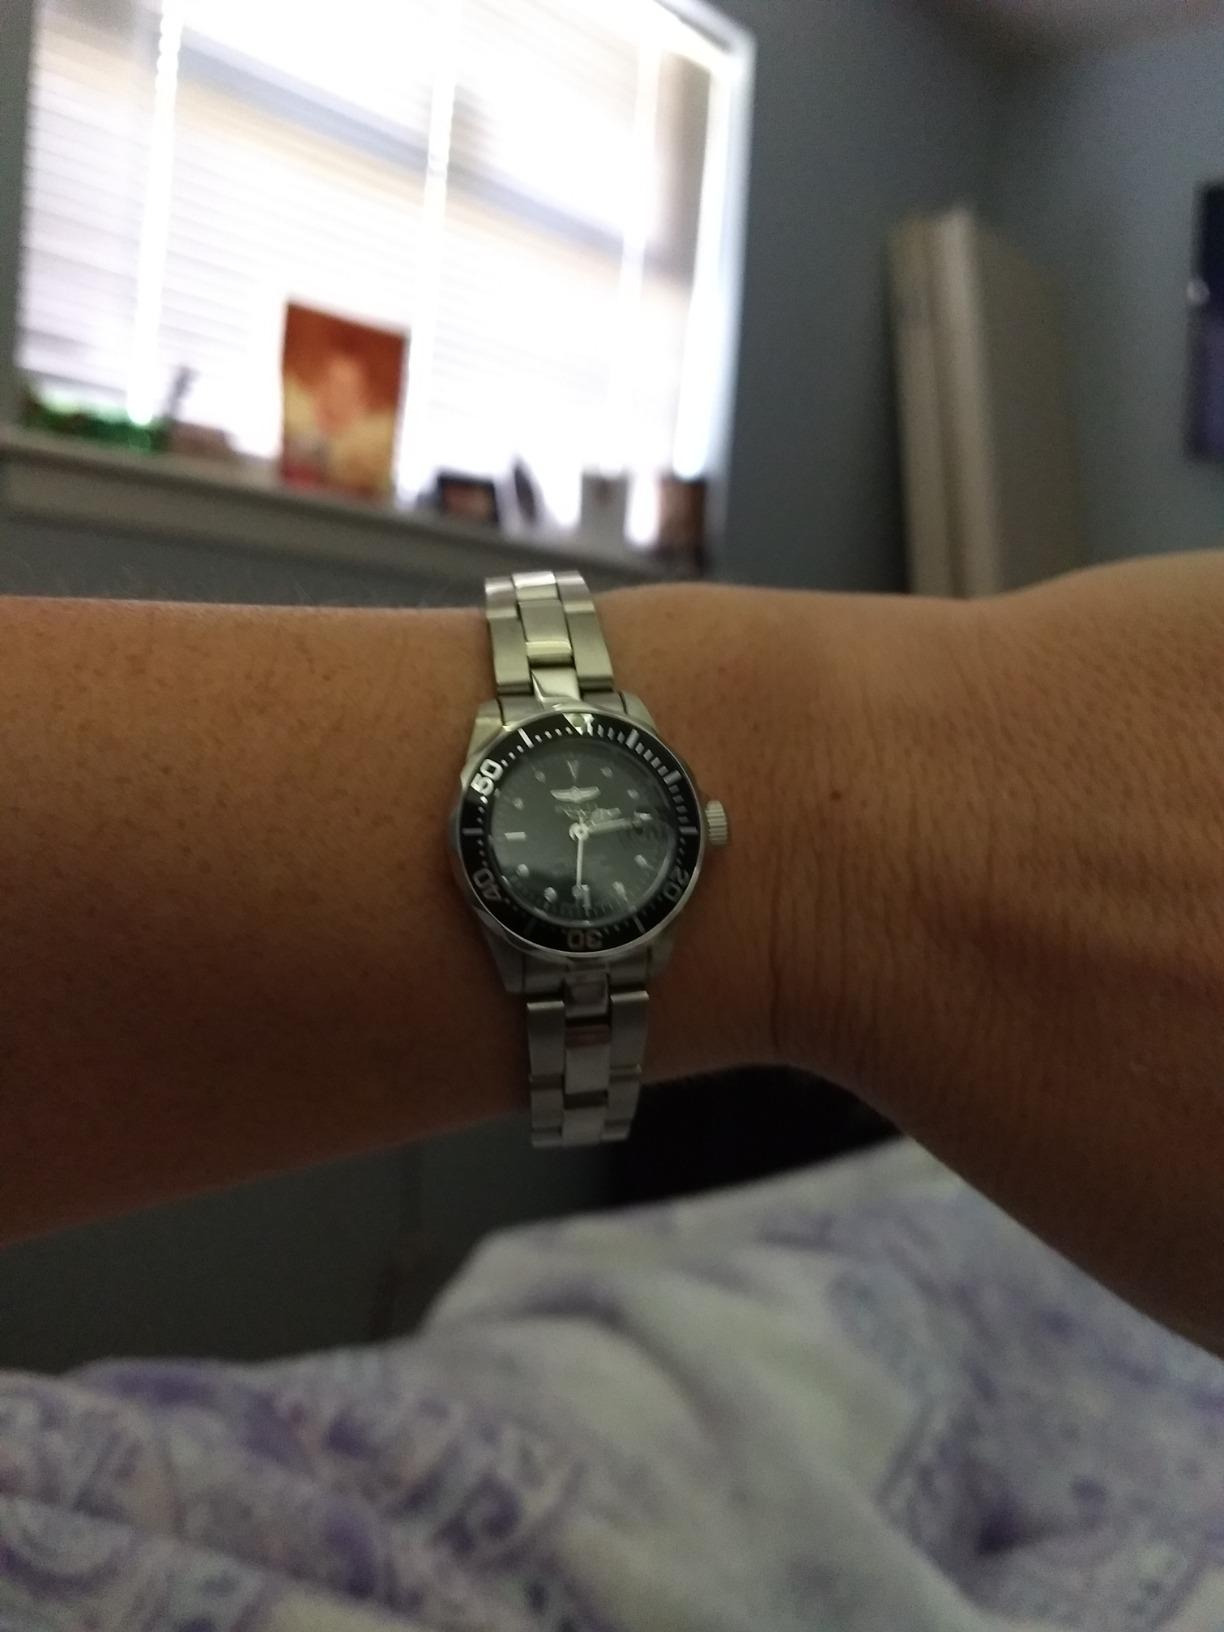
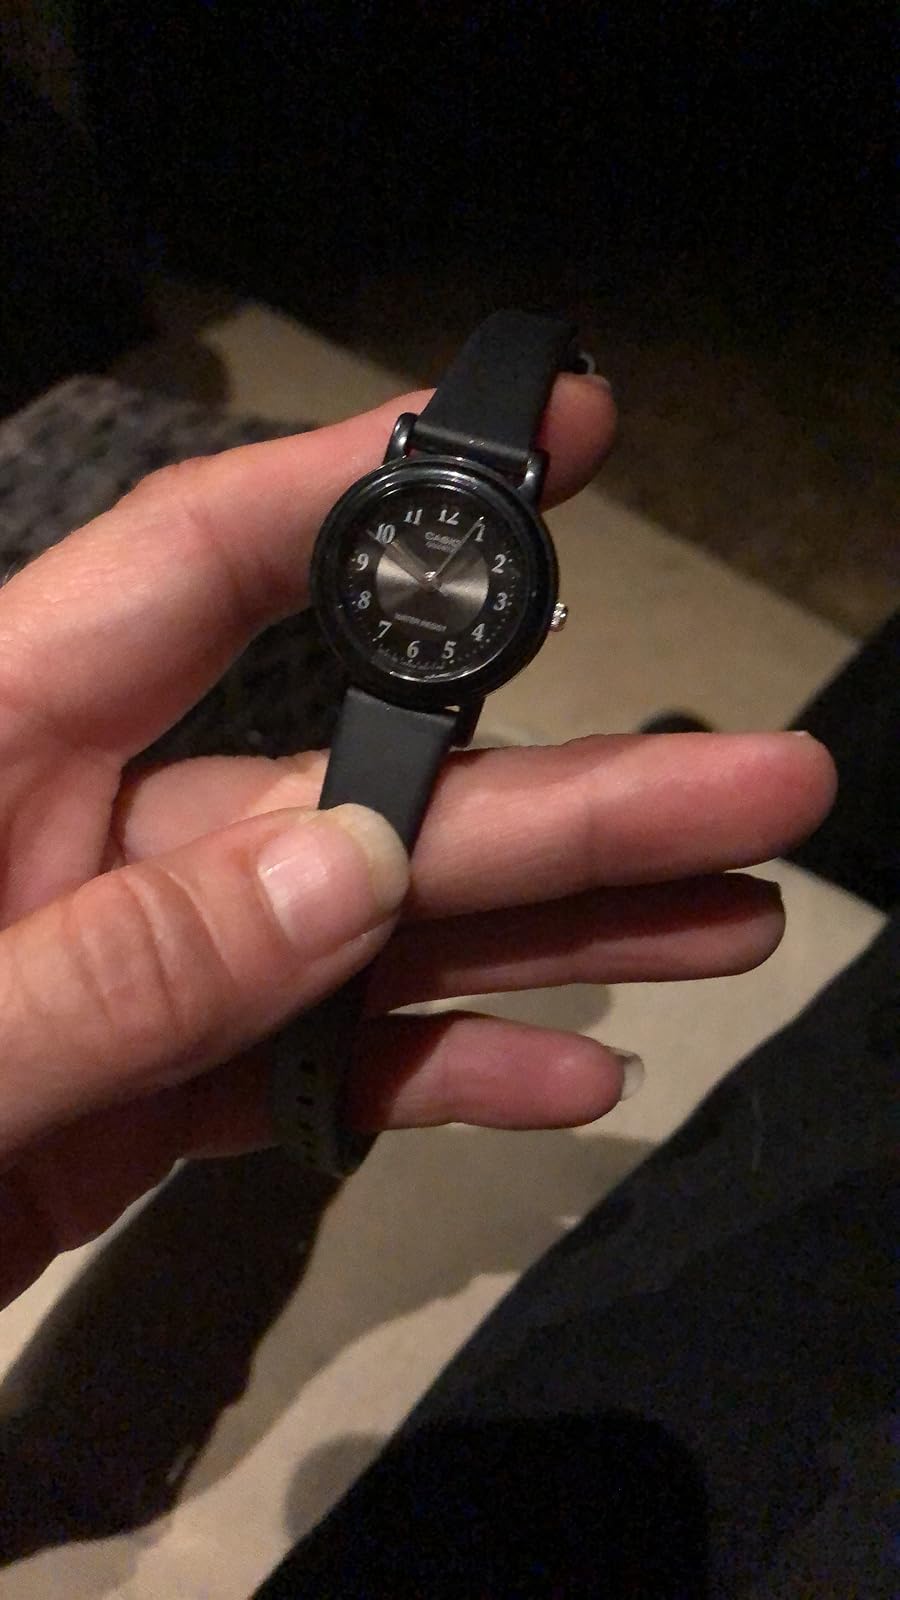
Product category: accessories_watch
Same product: no